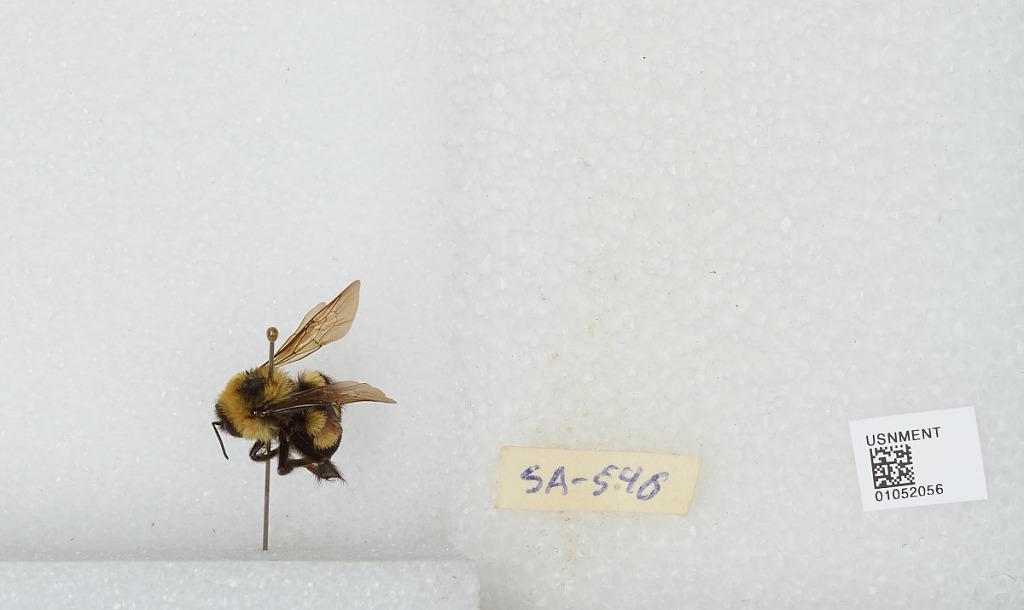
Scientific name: Bombus sp.